Herborn (Dillkr) station

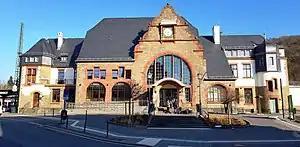

Herborn (Dillkreis) station is a railway station in the town of Herborn in the German state of Hesse on the Dill Railway (built as part of the former Deutz–Gießen railway). The station is classified by Deutsche Bahn (DB) as a category 4 station.